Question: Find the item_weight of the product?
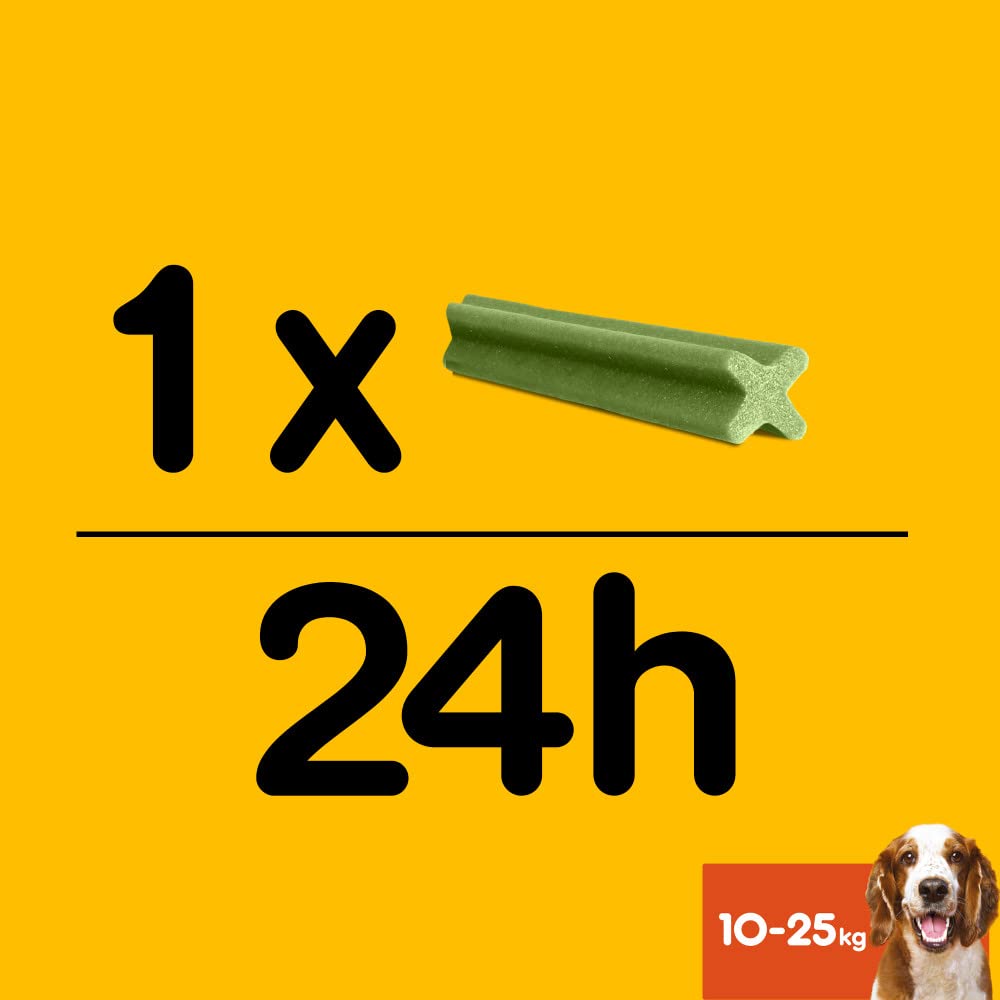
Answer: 10 kilogram to 25 kilogram